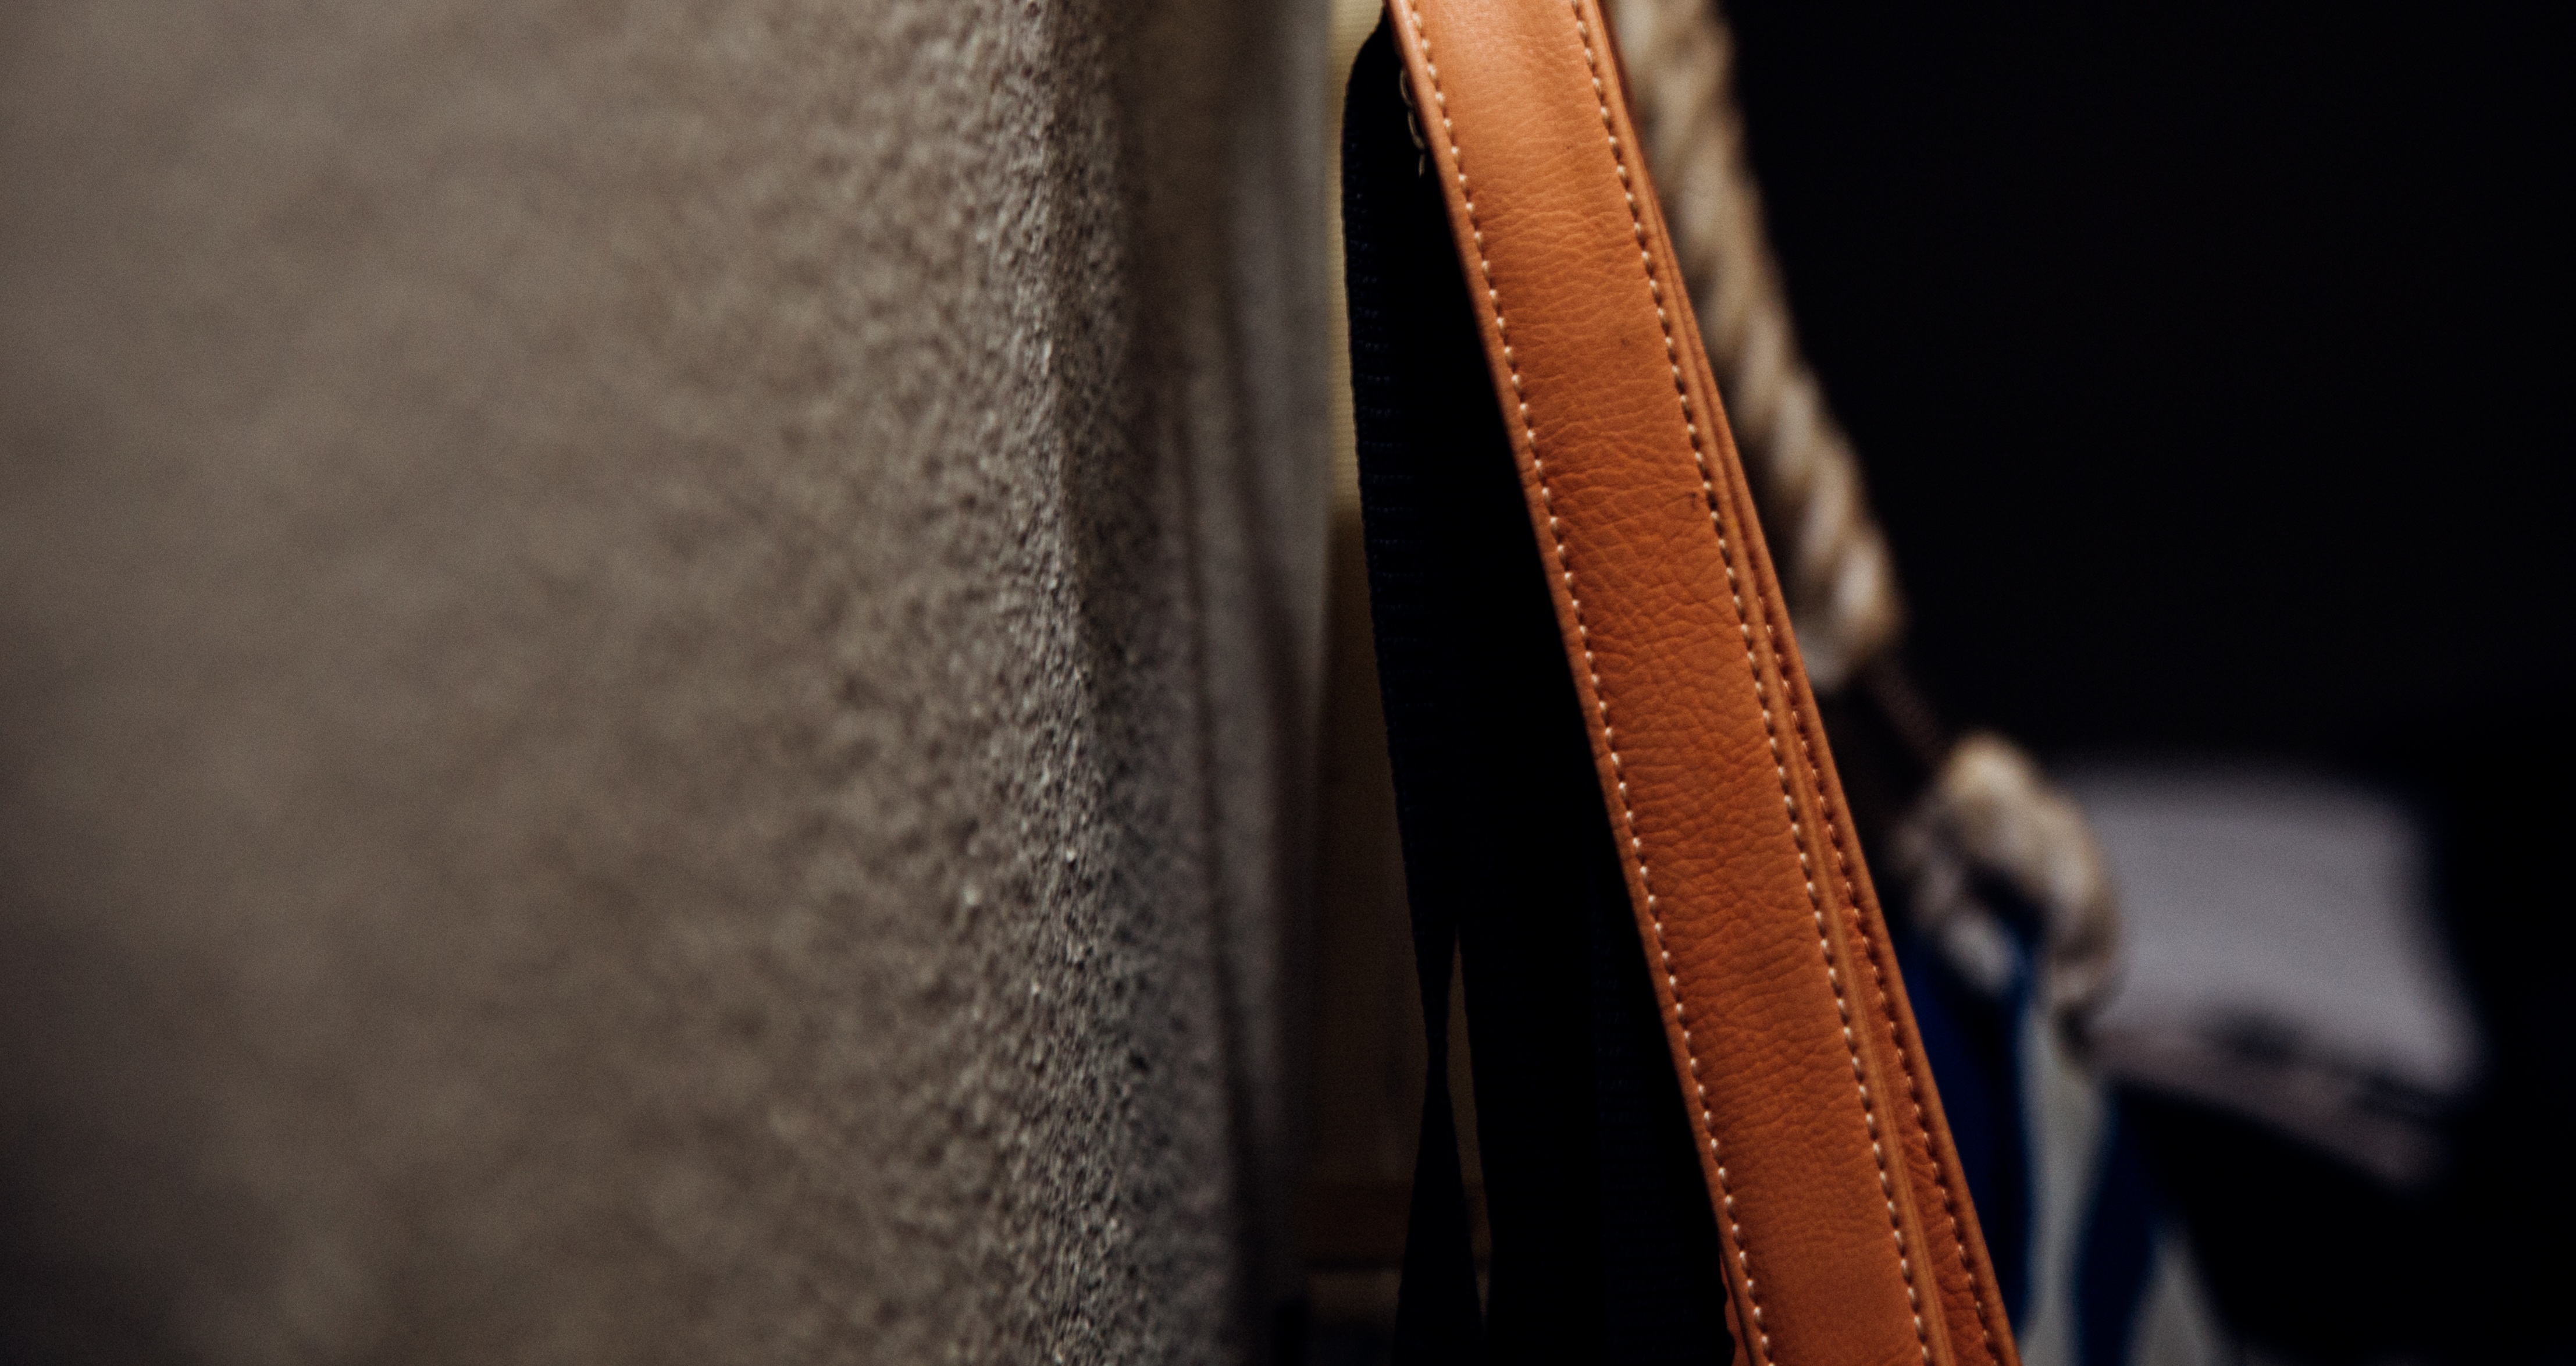
leather, leg, clothing, black, close up, textile, footwear, string instrument